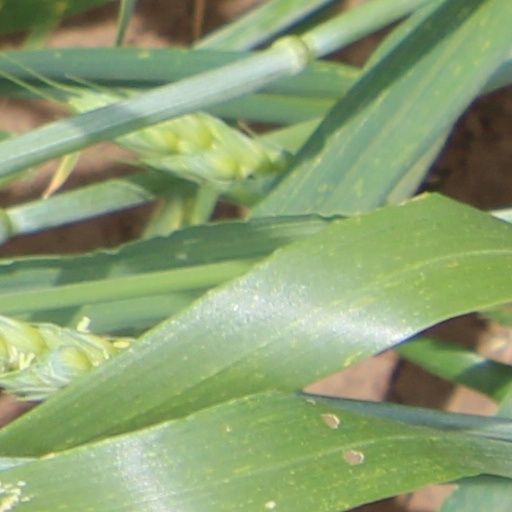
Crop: wheat